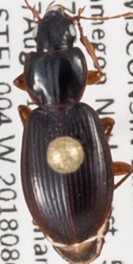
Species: Synuchus impunctatus
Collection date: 2018-08-07
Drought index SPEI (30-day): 0.48
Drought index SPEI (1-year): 0.142
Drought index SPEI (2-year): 2.01